Dialogues of the Gods

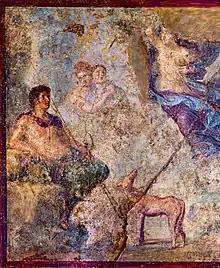
Selene and Endymion, antique fresco from Pompeii.

Aphrodite asks the Moon (Selene) if the rumors are true that she often abandons the sky to meet her mortal lover Endymion. The Moon replies that she is not to blame for this, but rather Aphrodite’s son, Eros. Aphrodite agrees, noting that Eros torments everyone—such as Rhea, whom he made fall in love with Attis, and herself, when Eros made Persephone fall for her lover Adonis, forcing them to share him. The Moon explains that she finds comfort in her passion because Endymion is a very handsome man. She describes how she visits him every night while he sleeps in a cave, tiptoeing to avoid making any noise that might wake him.